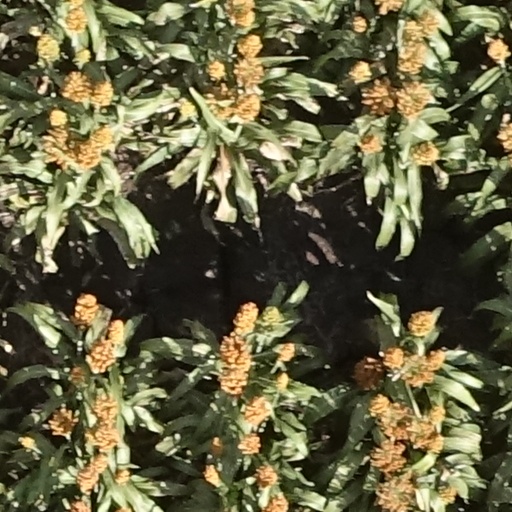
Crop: sorghum